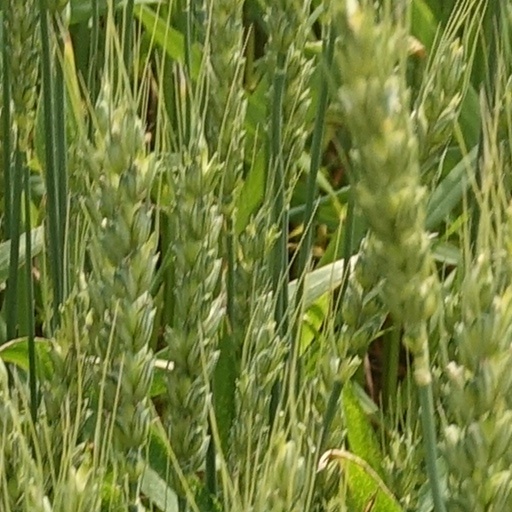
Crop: wheat